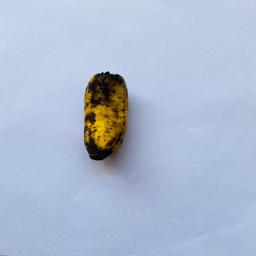
Banana variety: Sabri Kola